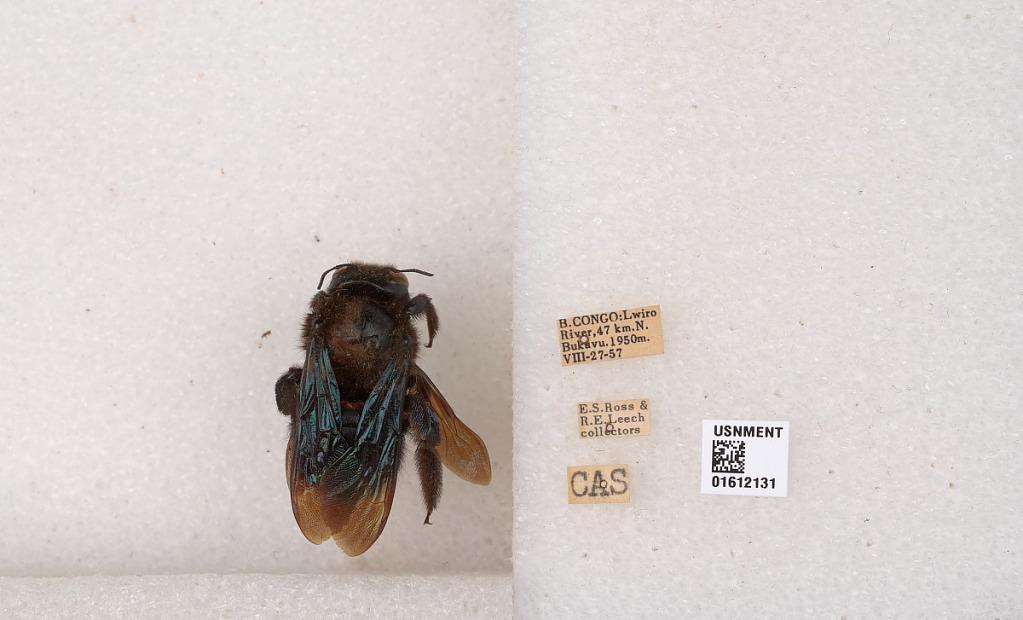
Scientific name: Xylocopa
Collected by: E. Ross & R. Leech
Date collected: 1957-8-27
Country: Democratic Republic of the Congo
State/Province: South Kivu
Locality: Lwiro River, 47 kilometers north of Bukavu
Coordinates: -2.08948, 28.8319